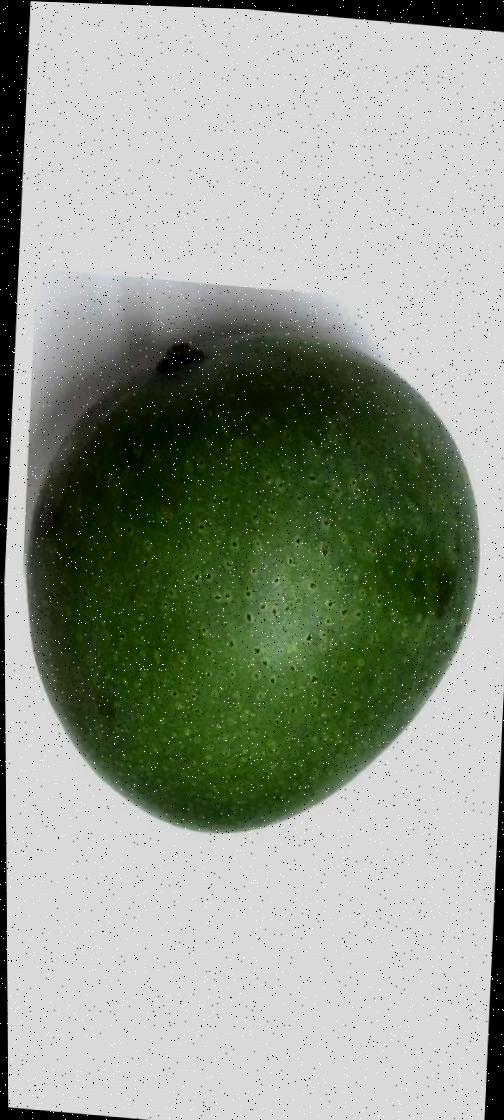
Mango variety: Ashshina Zhinuk